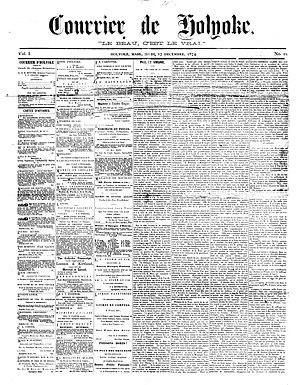
À la fin du XIXᵉ et au début du XXᵉ siècle, Holyoke a un afflux de Franco-Américains, principalement Canadiens français, qui ont immigré au Massachusetts pour travailler dans la croissance des usines textiles et papiers de la ville. En 1900, une personne sur trois résidant à Holyoke était d'origine franco-canadienne et, selon une enquête menée en 1913 sur les Américains français aux États-Unis, Holyoke, avec d'autres villes du Massachusetts, avait une communauté plus grande que celles de la Nouvelle-Orléans ou Chicago à cette époque. Initialement confronté à la discrimination des propriétaires de moulins pour saper leur syndicalisation, ainsi qu'à la création d'institutions françaises distinctes au sein du mouvement La Survivance, ce groupe démographique a rapidement acquis une représentation dans les institutions civiques et dans le développement de la ville.